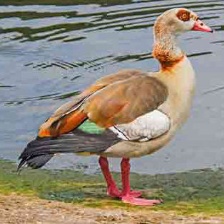
Species: EGYPTIAN GOOSE
Scientific name: ALOPOCHEN AEGYPTIACA
ImageNet parent category: goose